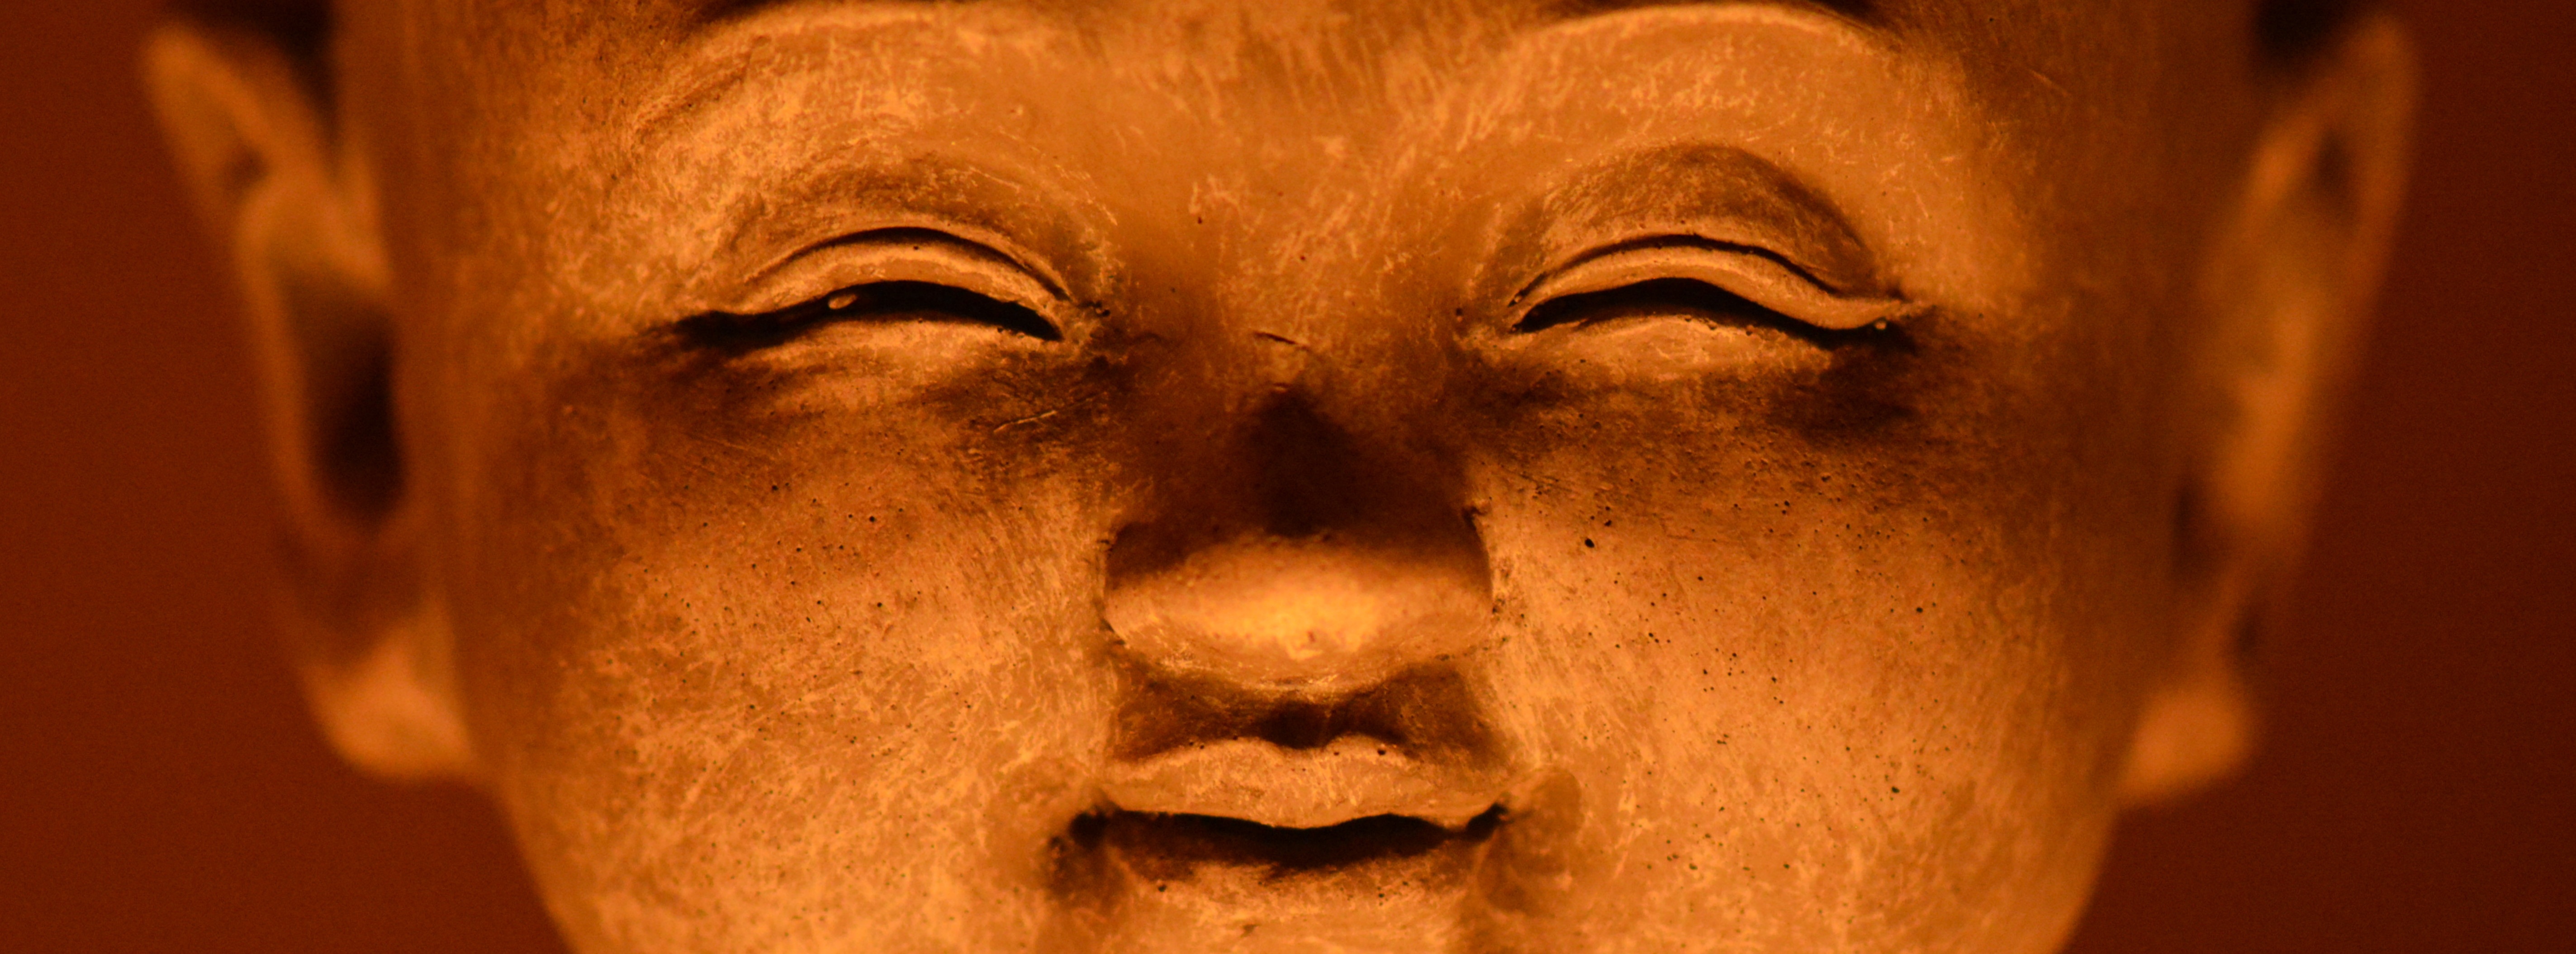
man, statue, religion, rest, zen, close up, face, sculpture, nose, art, meditation, temple, faith, head, buddha, image, carving, spirituality, ancient history